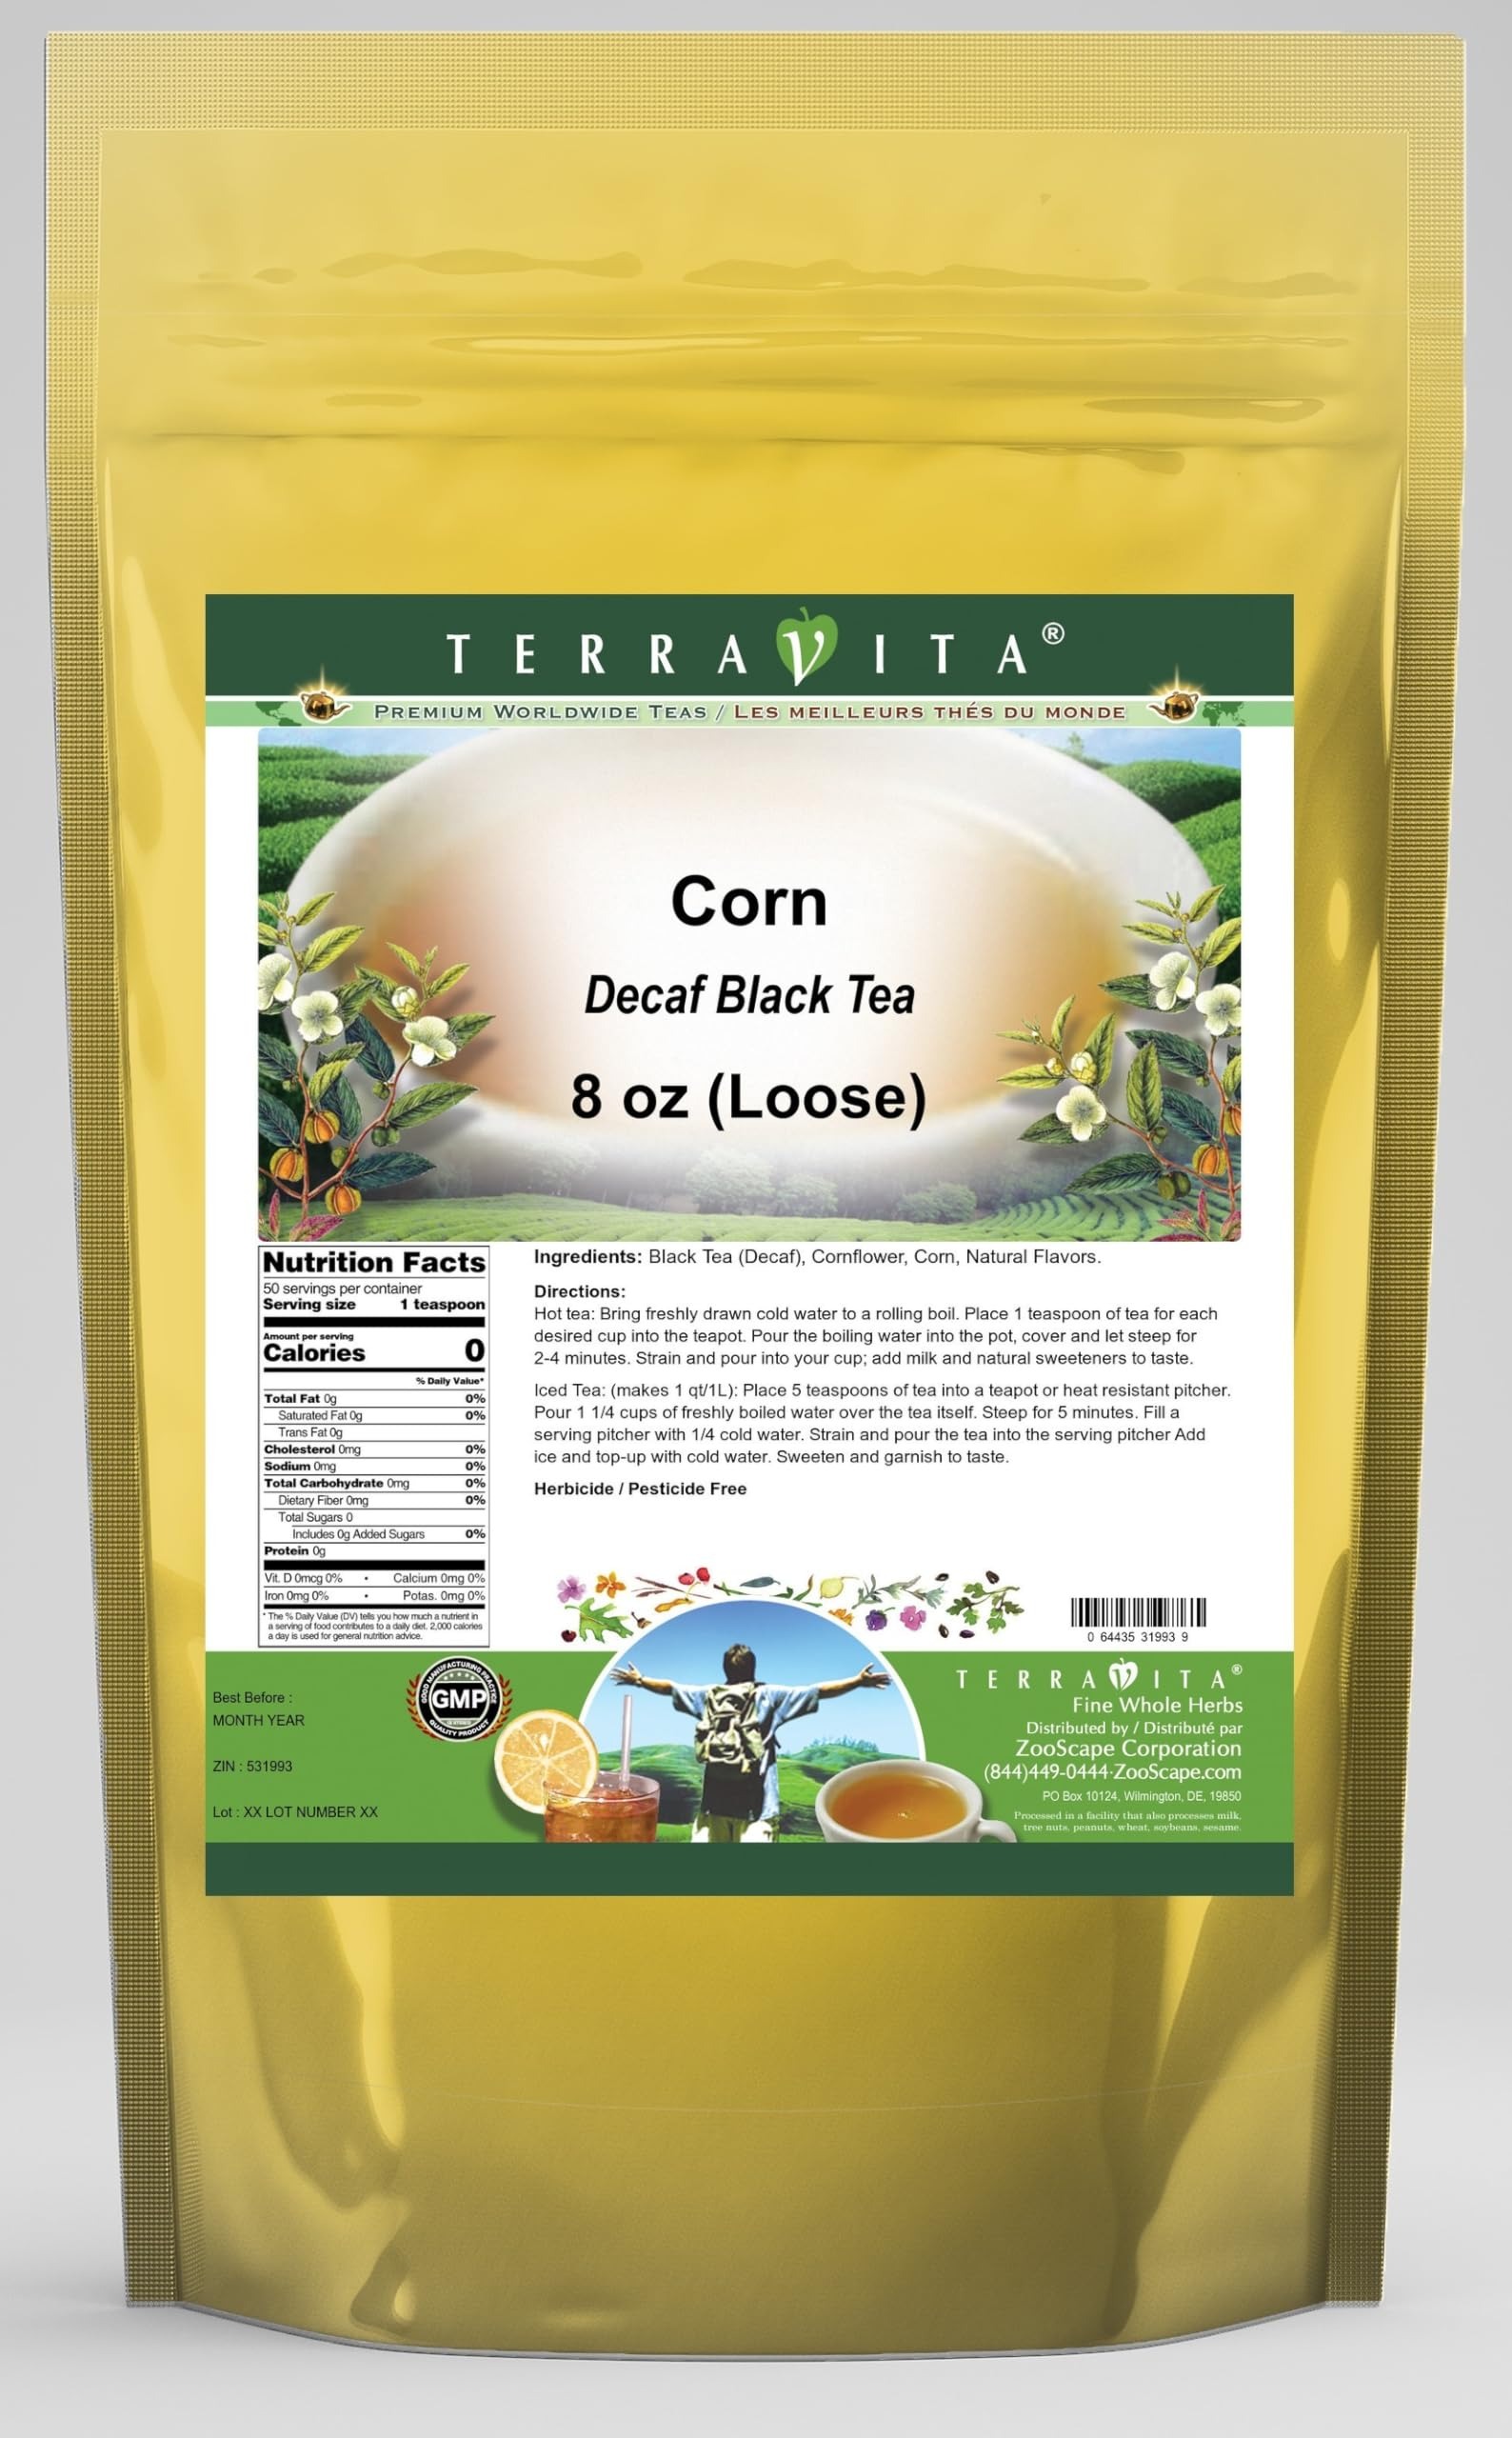
Item Name: Corn Decaf Black Tea (Loose) (8 oz, ZIN: 531993) - 2 Pack
Bullet Point 1: Our Corn Decaf Black Tea is a wonderful flavored decaffeinated Black tea with Cornflower. You will enjoy the simple and elegant Corn taste! - Ingredients: Decaf Black tea, Cornflower, Corn and Natural Corn Flavor.
Bullet Point 2: No fillers.
Bullet Point 3: Manufacturer: TerraVita
Bullet Point 4: Size: 8 oz
Bullet Point 5: Loose Leaf Black Tea - Packed in a convenient upright pouch!
Product Description: Our Corn Decaf Black Tea is a wonderful flavored decaffeinated Black tea with Cornflower. You will enjoy the simple and elegant Corn taste! - Ingredients: Decaf Black tea, Cornflower, Corn and Natural Corn Flavor. - Hot tea brewing method: Bring freshly drawn cold water to a rolling boil. Place 1 teaspoon of tea for each desired cup into the teapot. Pour the boiling water into the pot, cover and let steep for 2-4 minutes. Strain and pour into your cup; add milk and natural sweeteners to taste. - Iced tea brewing method: (to make 1 liter/quart): Place 5 teaspoons of tea into a teapot or heat resistant pitcher. Pour 1 1/4 cups of freshly boiled water over the tea itself. Steep for 5 minutes. Fill a serving pitcher with 1/4 cold water. Strain and pour the tea into the serving pitcher Add ice and top-up with cold water. Sweeten and garnish to taste. - TerraVita is an exclusive line of premium-quality, natural source products that use only the finest, purest and most potent ingredients found around the world. TerraVita is hallmarked by the highest possible standards of purity, potency, stability and freshness. All of our products are prepared with the highest elements of quality control, from raw materials through the entire manufacturing process, up to and including the moment that the bottles or bags are sealed for freshness and shipped out to you. Our highest possible standards are certified by independent laboratories and backed by our personal guarantee. - TerraVita exists to meet and ensure your family's health and wellness without the harmful effects of chemicals and health products. We strive to make all of our products affordable and reliable and are constantly searching the market to maintain our affordability and to look for new ways to serve you and the ones you
Value: 16.0
Unit: Ounce

Price: 88.39